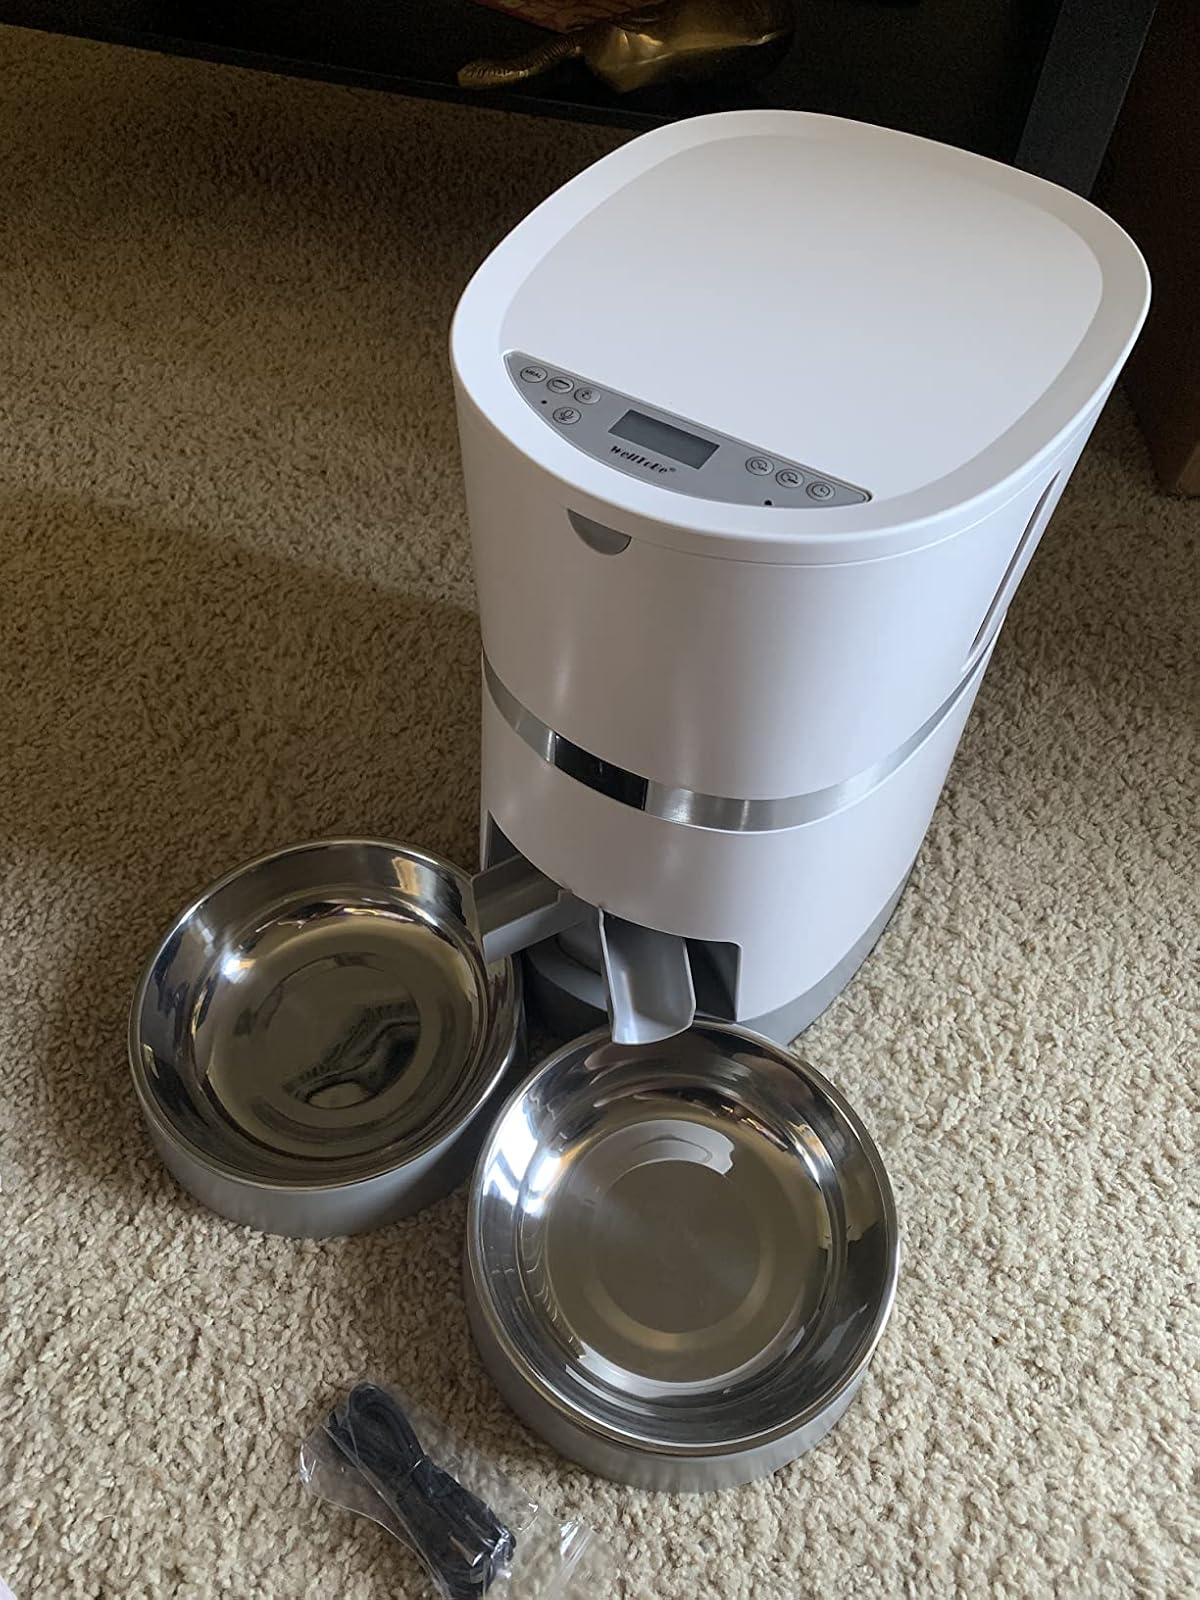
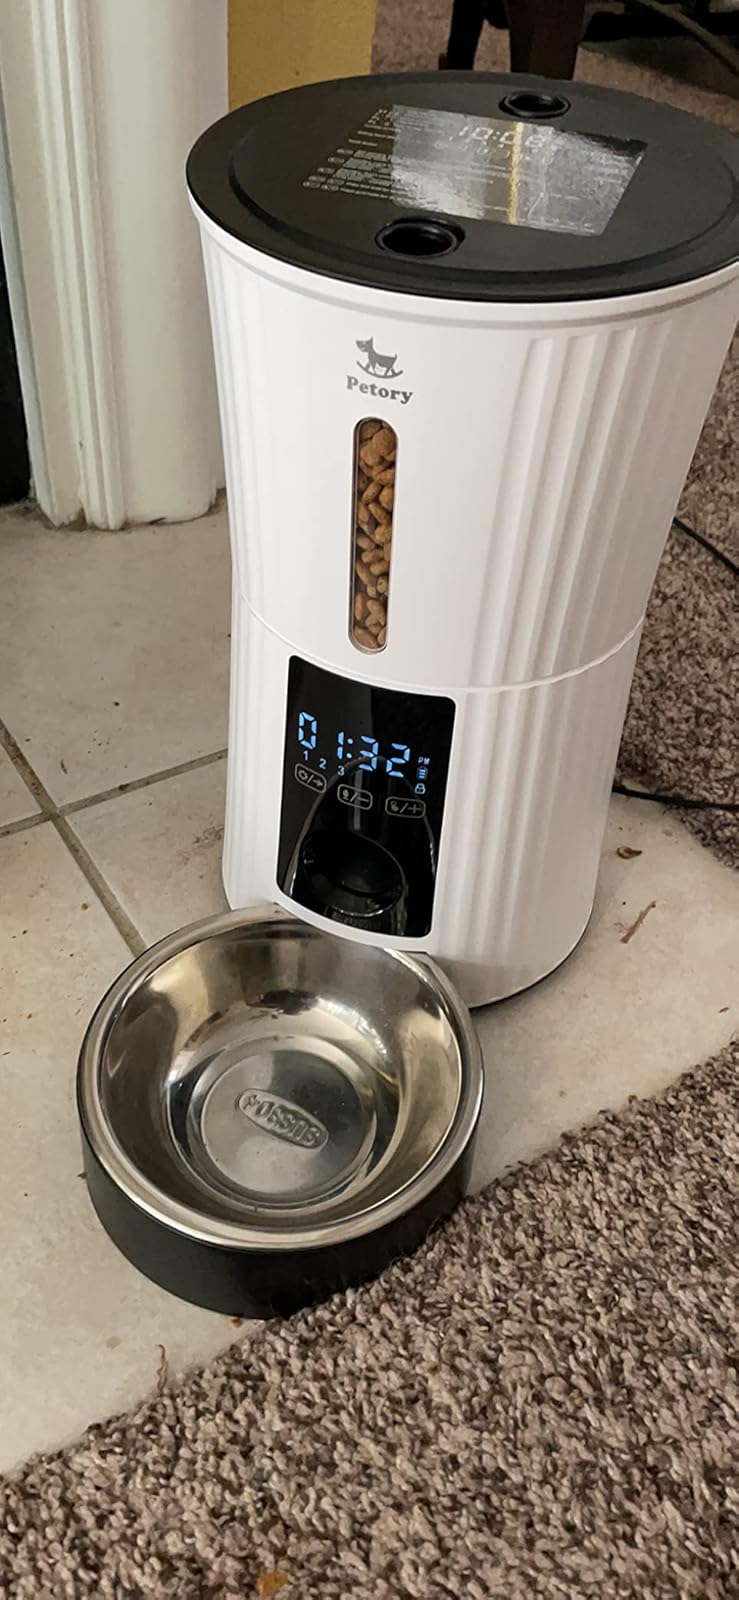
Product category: items_feeder
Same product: no